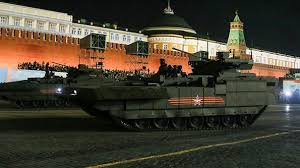
Label: BMP-T15